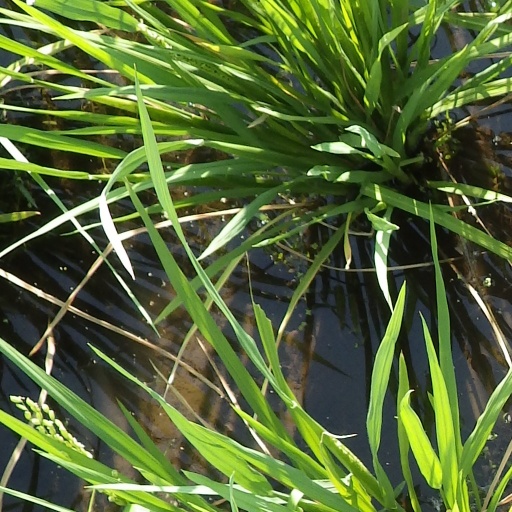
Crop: rice